Neil Lyster

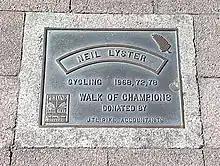
Plaque in Petone, Wellington

He competed in two Olympic Games, 1968, 1972 and was team manager during one Olympic Games 1976.